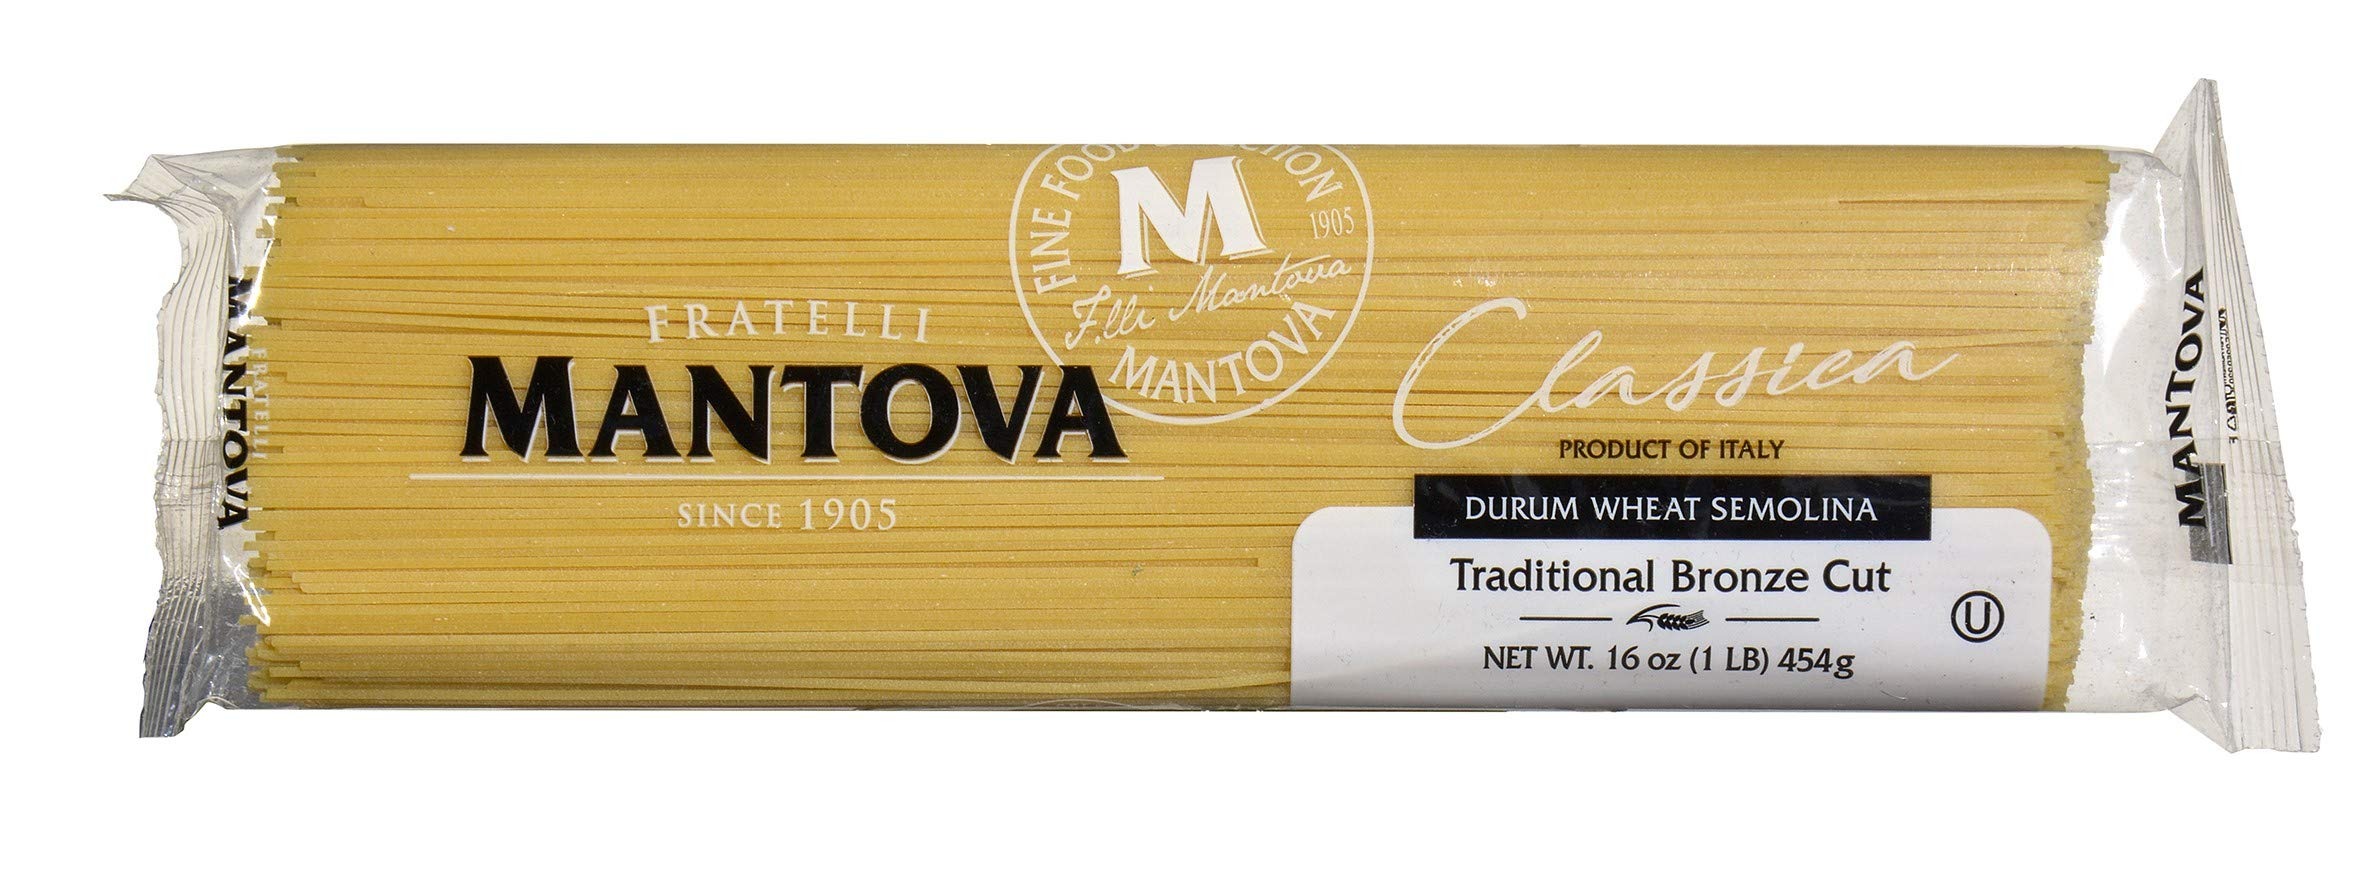
Item Name: Mantova Italian Bronze Die Angel Hair Pasta - 100% Durum Wheat Semolina Bronze Die - 16 Oz (Pack Of 6) - Product Of Italy
Bullet Point 1: Extruded dough through bronze plates to create a pasta texture perfect to adhere to sauces
Bullet Point 2: Easy and quick to prepare
Bullet Point 3: Slow drying process maintains the integrity and nutrients of the pasta
Bullet Point 4: Extruded through bronze plates to create textured surface perfect for sauces to adhere to
Value: 96.0
Unit: Ounce

Price: 47.33